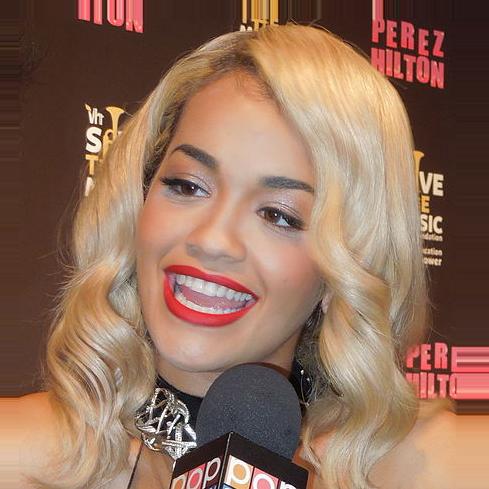
Age: 21